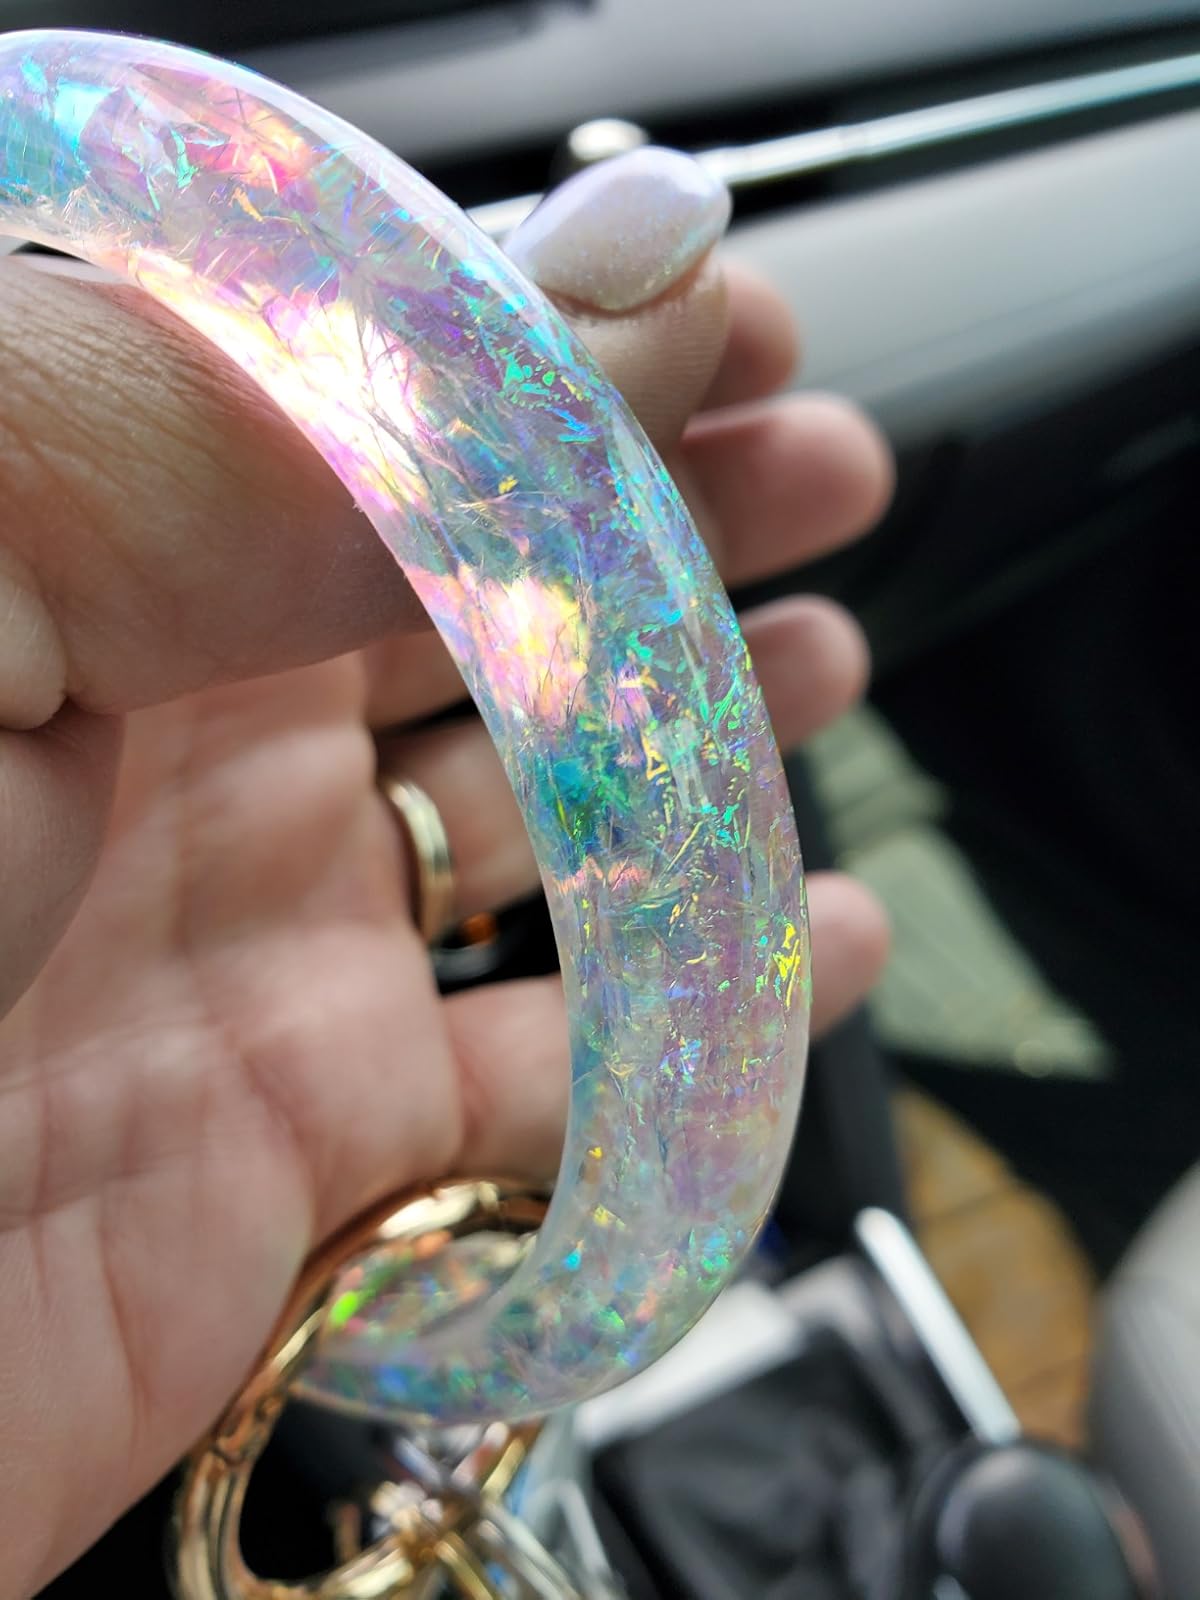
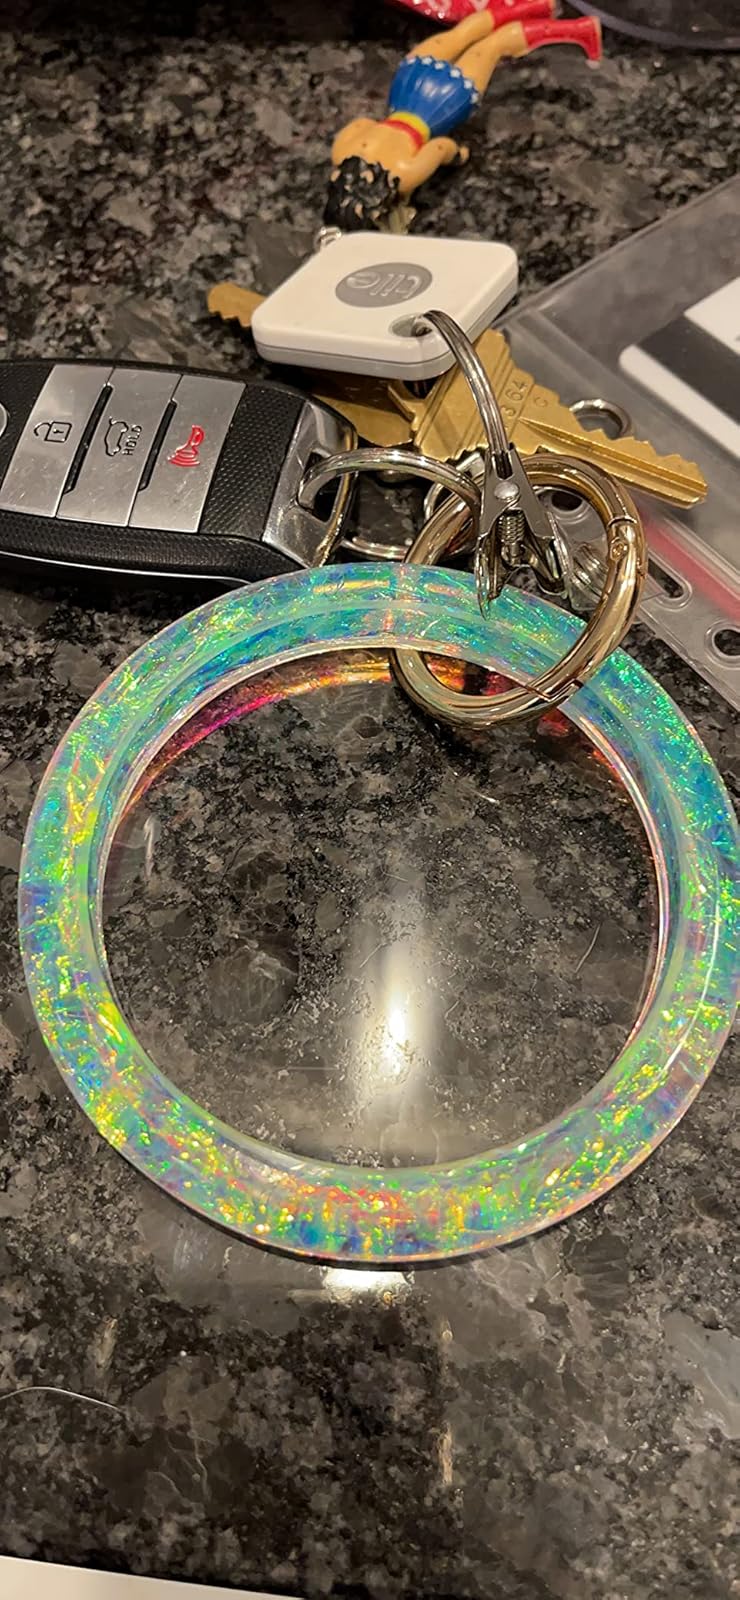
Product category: accessories_keychain
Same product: yes